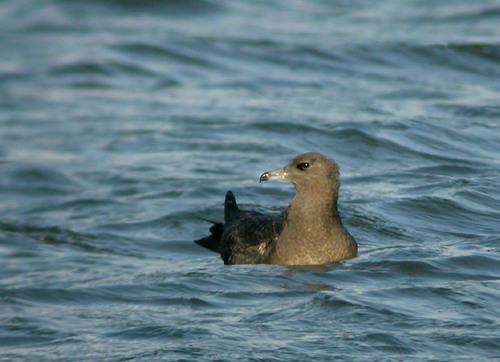
A photo of a pomarine jaeger